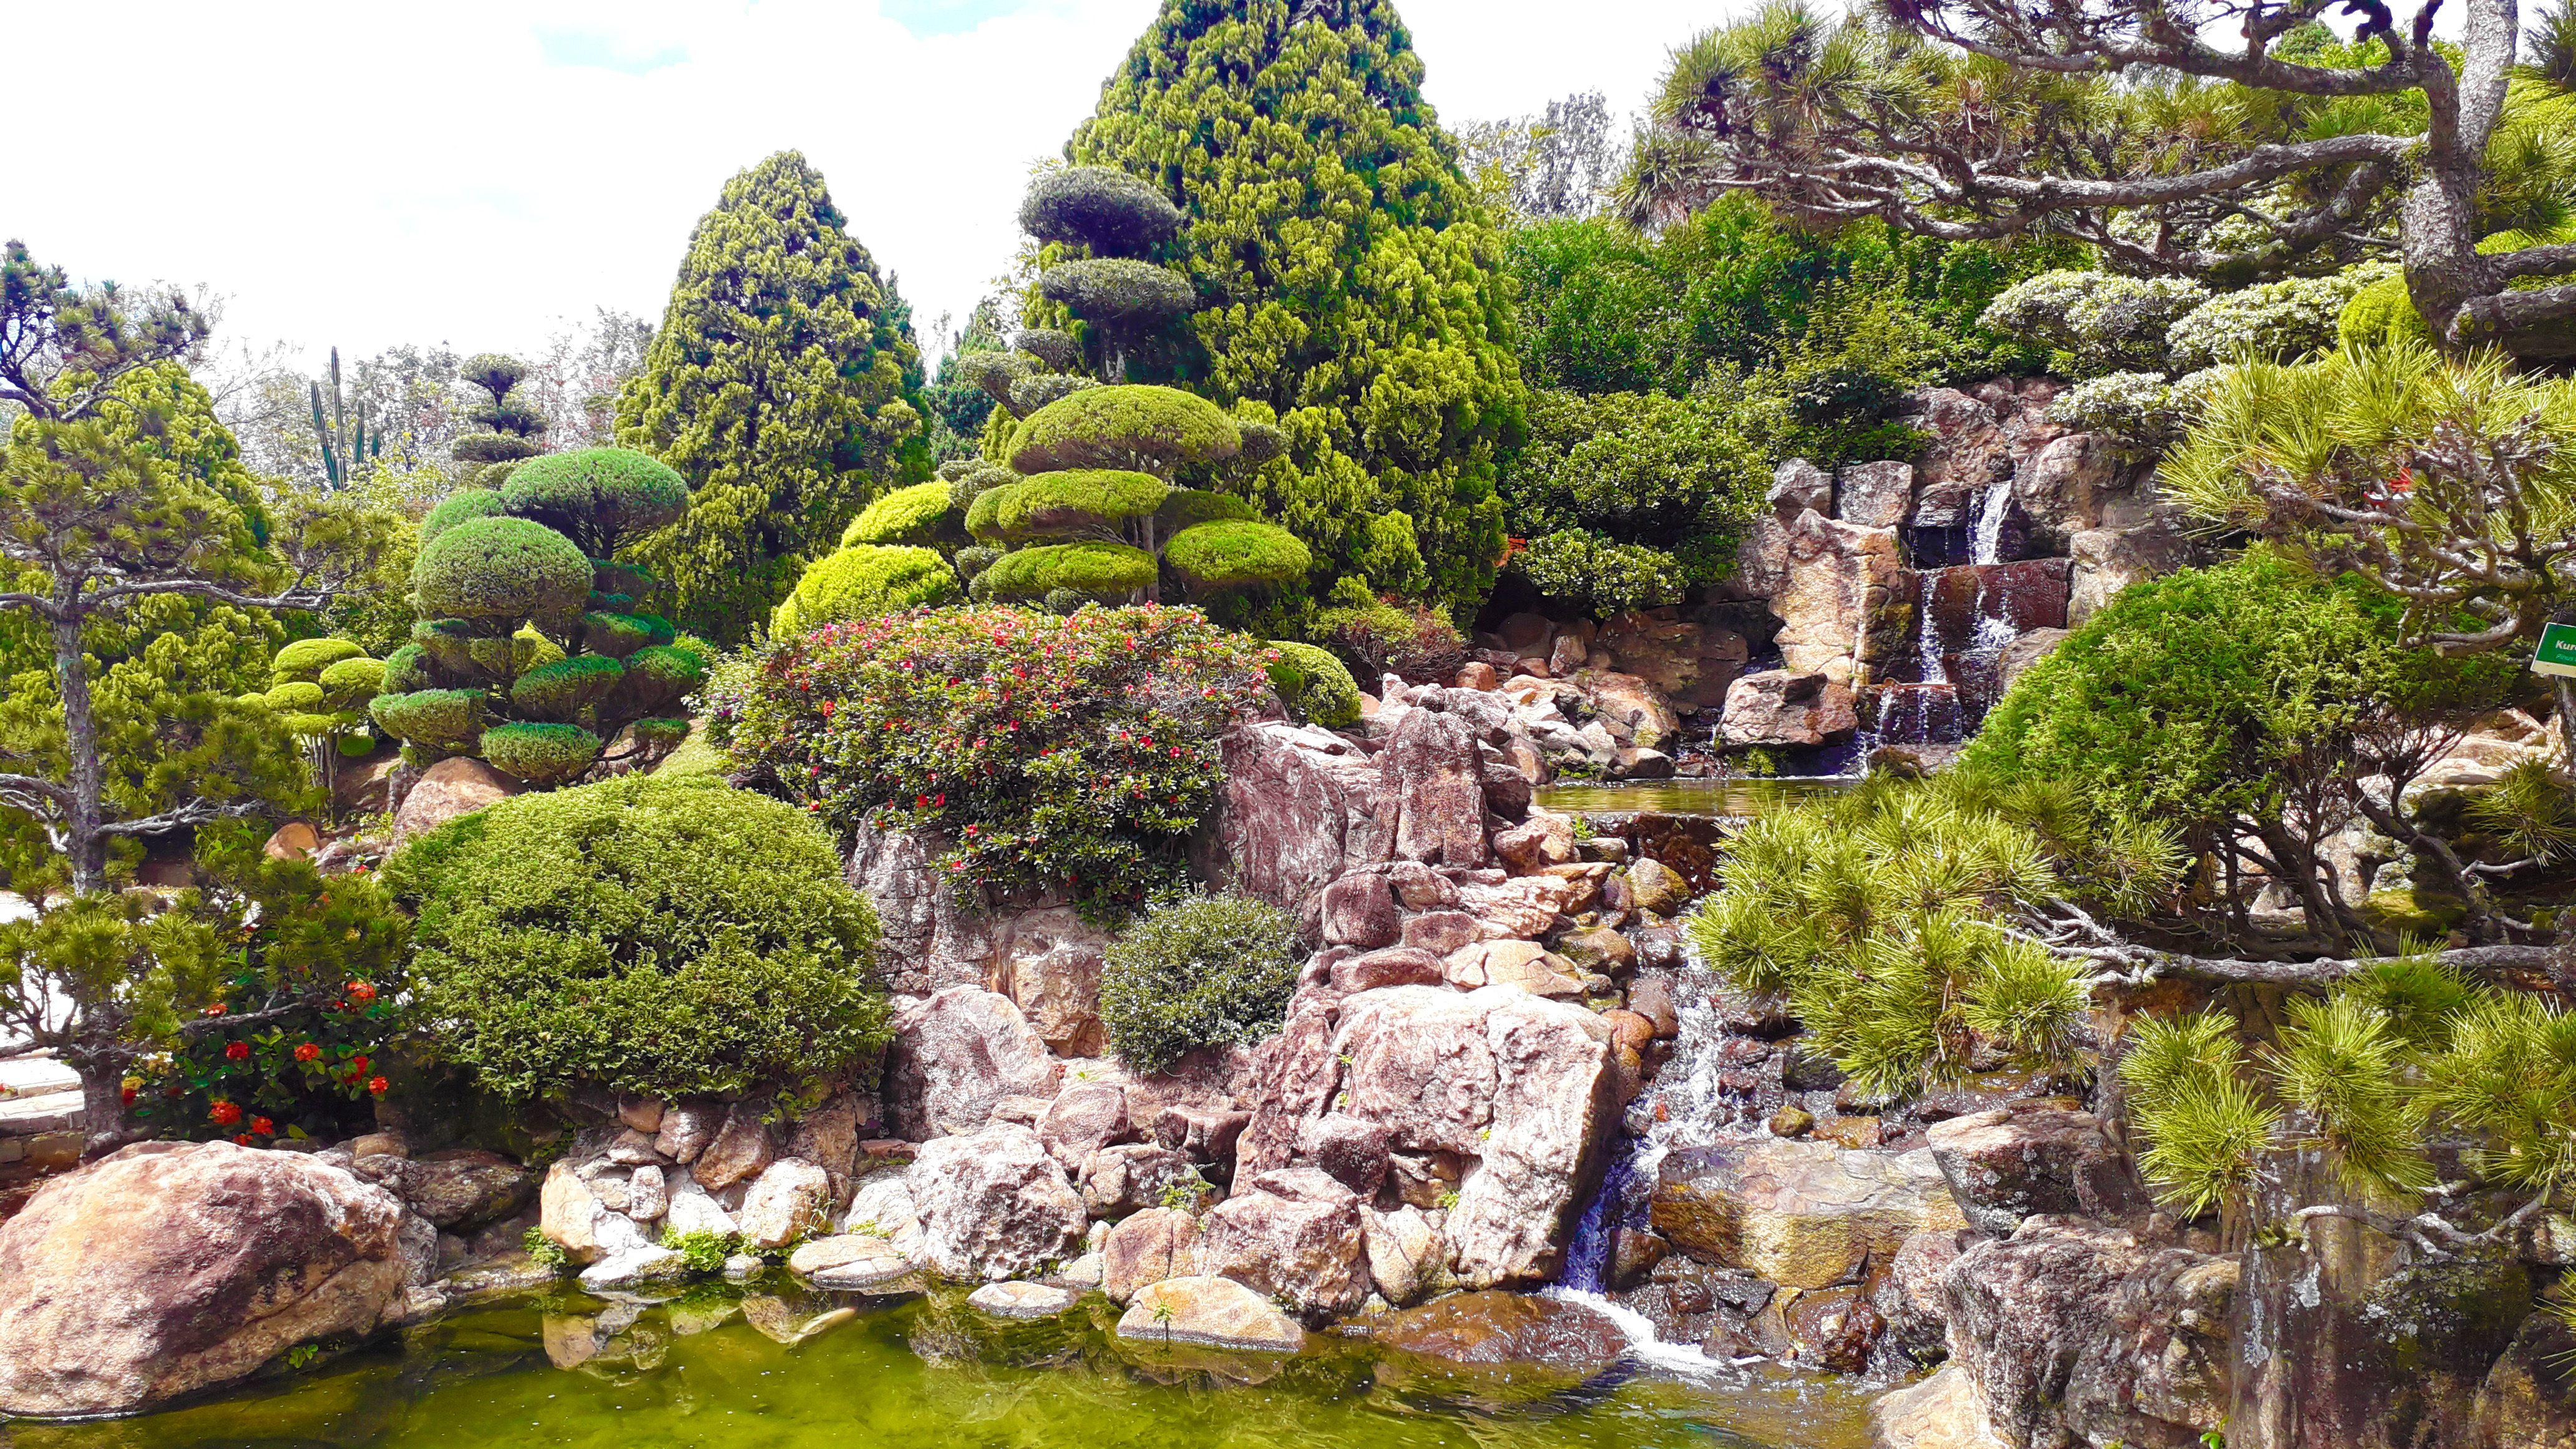
japanese, garden, plant, sky, plant community, cloud, natural landscape, water, natural environment, bedrock, grass, shrub, landscape, groundcover, tree, outcrop, leisure, landscaping, forest, rock, evergreen, nature reserve, riparian zone, conifer, tourism, shrubland, stream, hedge, non vascular land plant, arroyo, hill, mountain river, stone wall, creek, ancient history, algae, tropical and subtropical coniferous forests, moss, pine family